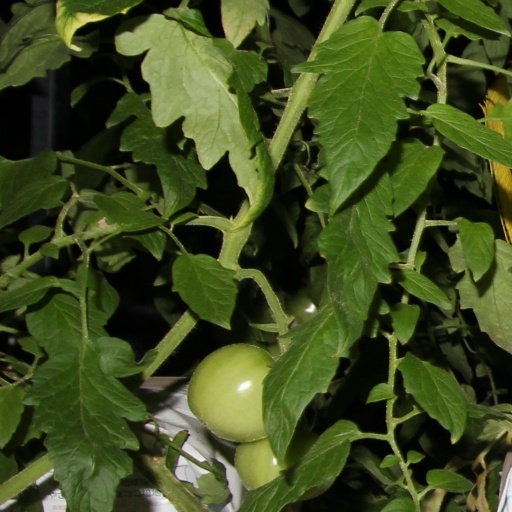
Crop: tomato